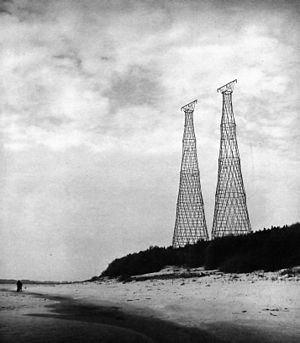
Dzerzjinsk / Seværdigheder
Dzerzjinsk er en by i Nisjnij Novgorod oblast i den europæiske del af Den Russiske Føderation. Byen ligger på venstre bred af floden Oka. Dzerzjinsk har 231.797 indbyggere og er dermed den næststørste by i oblasten. Byen blev første gang omtalt 1606.